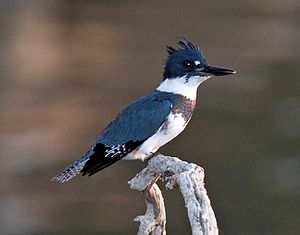
Bæltestødfisker
Bæltestødfiskeren er en skrigefugl. Den når en længde på 29 cm og vejer 150 g. Fuglen lever i Nordamerika, Caribien og det nordlige Sydamerika.